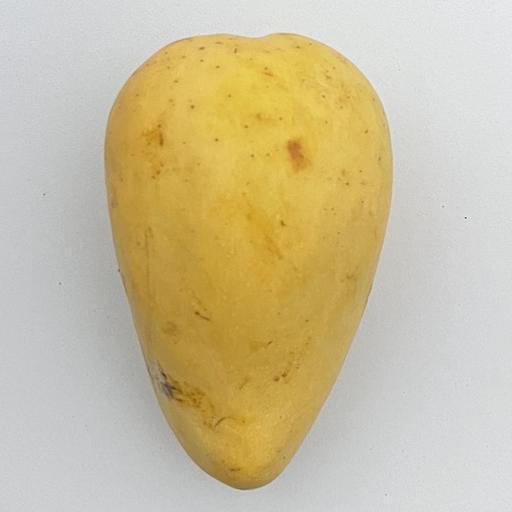
Crop type: Mango_Alphonso